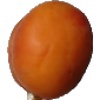
Label: apricot